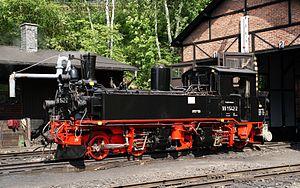
Une locomotive de type 020+020 est une locomotive articulée comprenant deux groupes de deux essieux. L'ensemble comprend 4 essieux moteurs. Les groupes d'essieux sont indépendants.